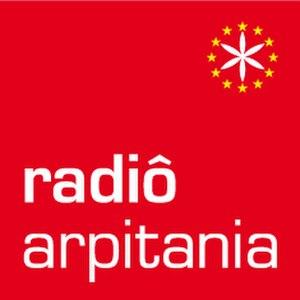
Logo de Radiô Arpitania.
Radiô Arpitania est une webradio en langue arpitane fondée en 2007. Utilisant tous les dialectes du francoprovençal, elle est diffusée sur internet ce qui lui permet de couvrir l'intégralité des territoires arpitans, soit de la France à l'Italie en passant par la Suisse.
Le savoyard est le nom donné aux dialectes de la langue francoprovençale parlés en Savoie. Il s'agissait de la variante francoprovençale la plus parlée en France, avec un nombre de locuteurs estimé à 35 000 personnes en 1988. Selon plusieurs sondages, la proportion de la population savoyarde parlant cette langue était en 2001 de 7 %, dont seulement 2 % des savoyards l'utilisaient quotidiennement, majoritairement dans les milieux ruraux.
Le francoprovençal, parfois appelé de façon militante arpitan pour éviter la confusion avec provençal, est une langue romane parlée en France, en Suisse et en Italie. C’est l’une des trois langues distinctes du groupe linguistique gallo-roman.